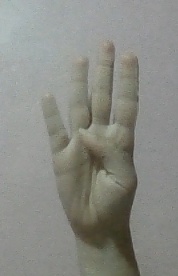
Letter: kaaf